His Highness Love

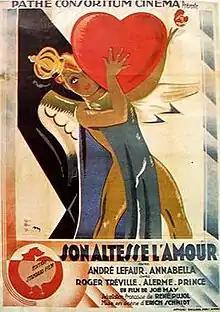

His Highness Love is a 1931 Franco-German comedy film directed by Robert Péguy, Erich Schmidt and Joe May. It stars Annabella, André Alerme and Roger Tréville and was made in Berlin as the French-language version of "Her Majesty the Barmaid".